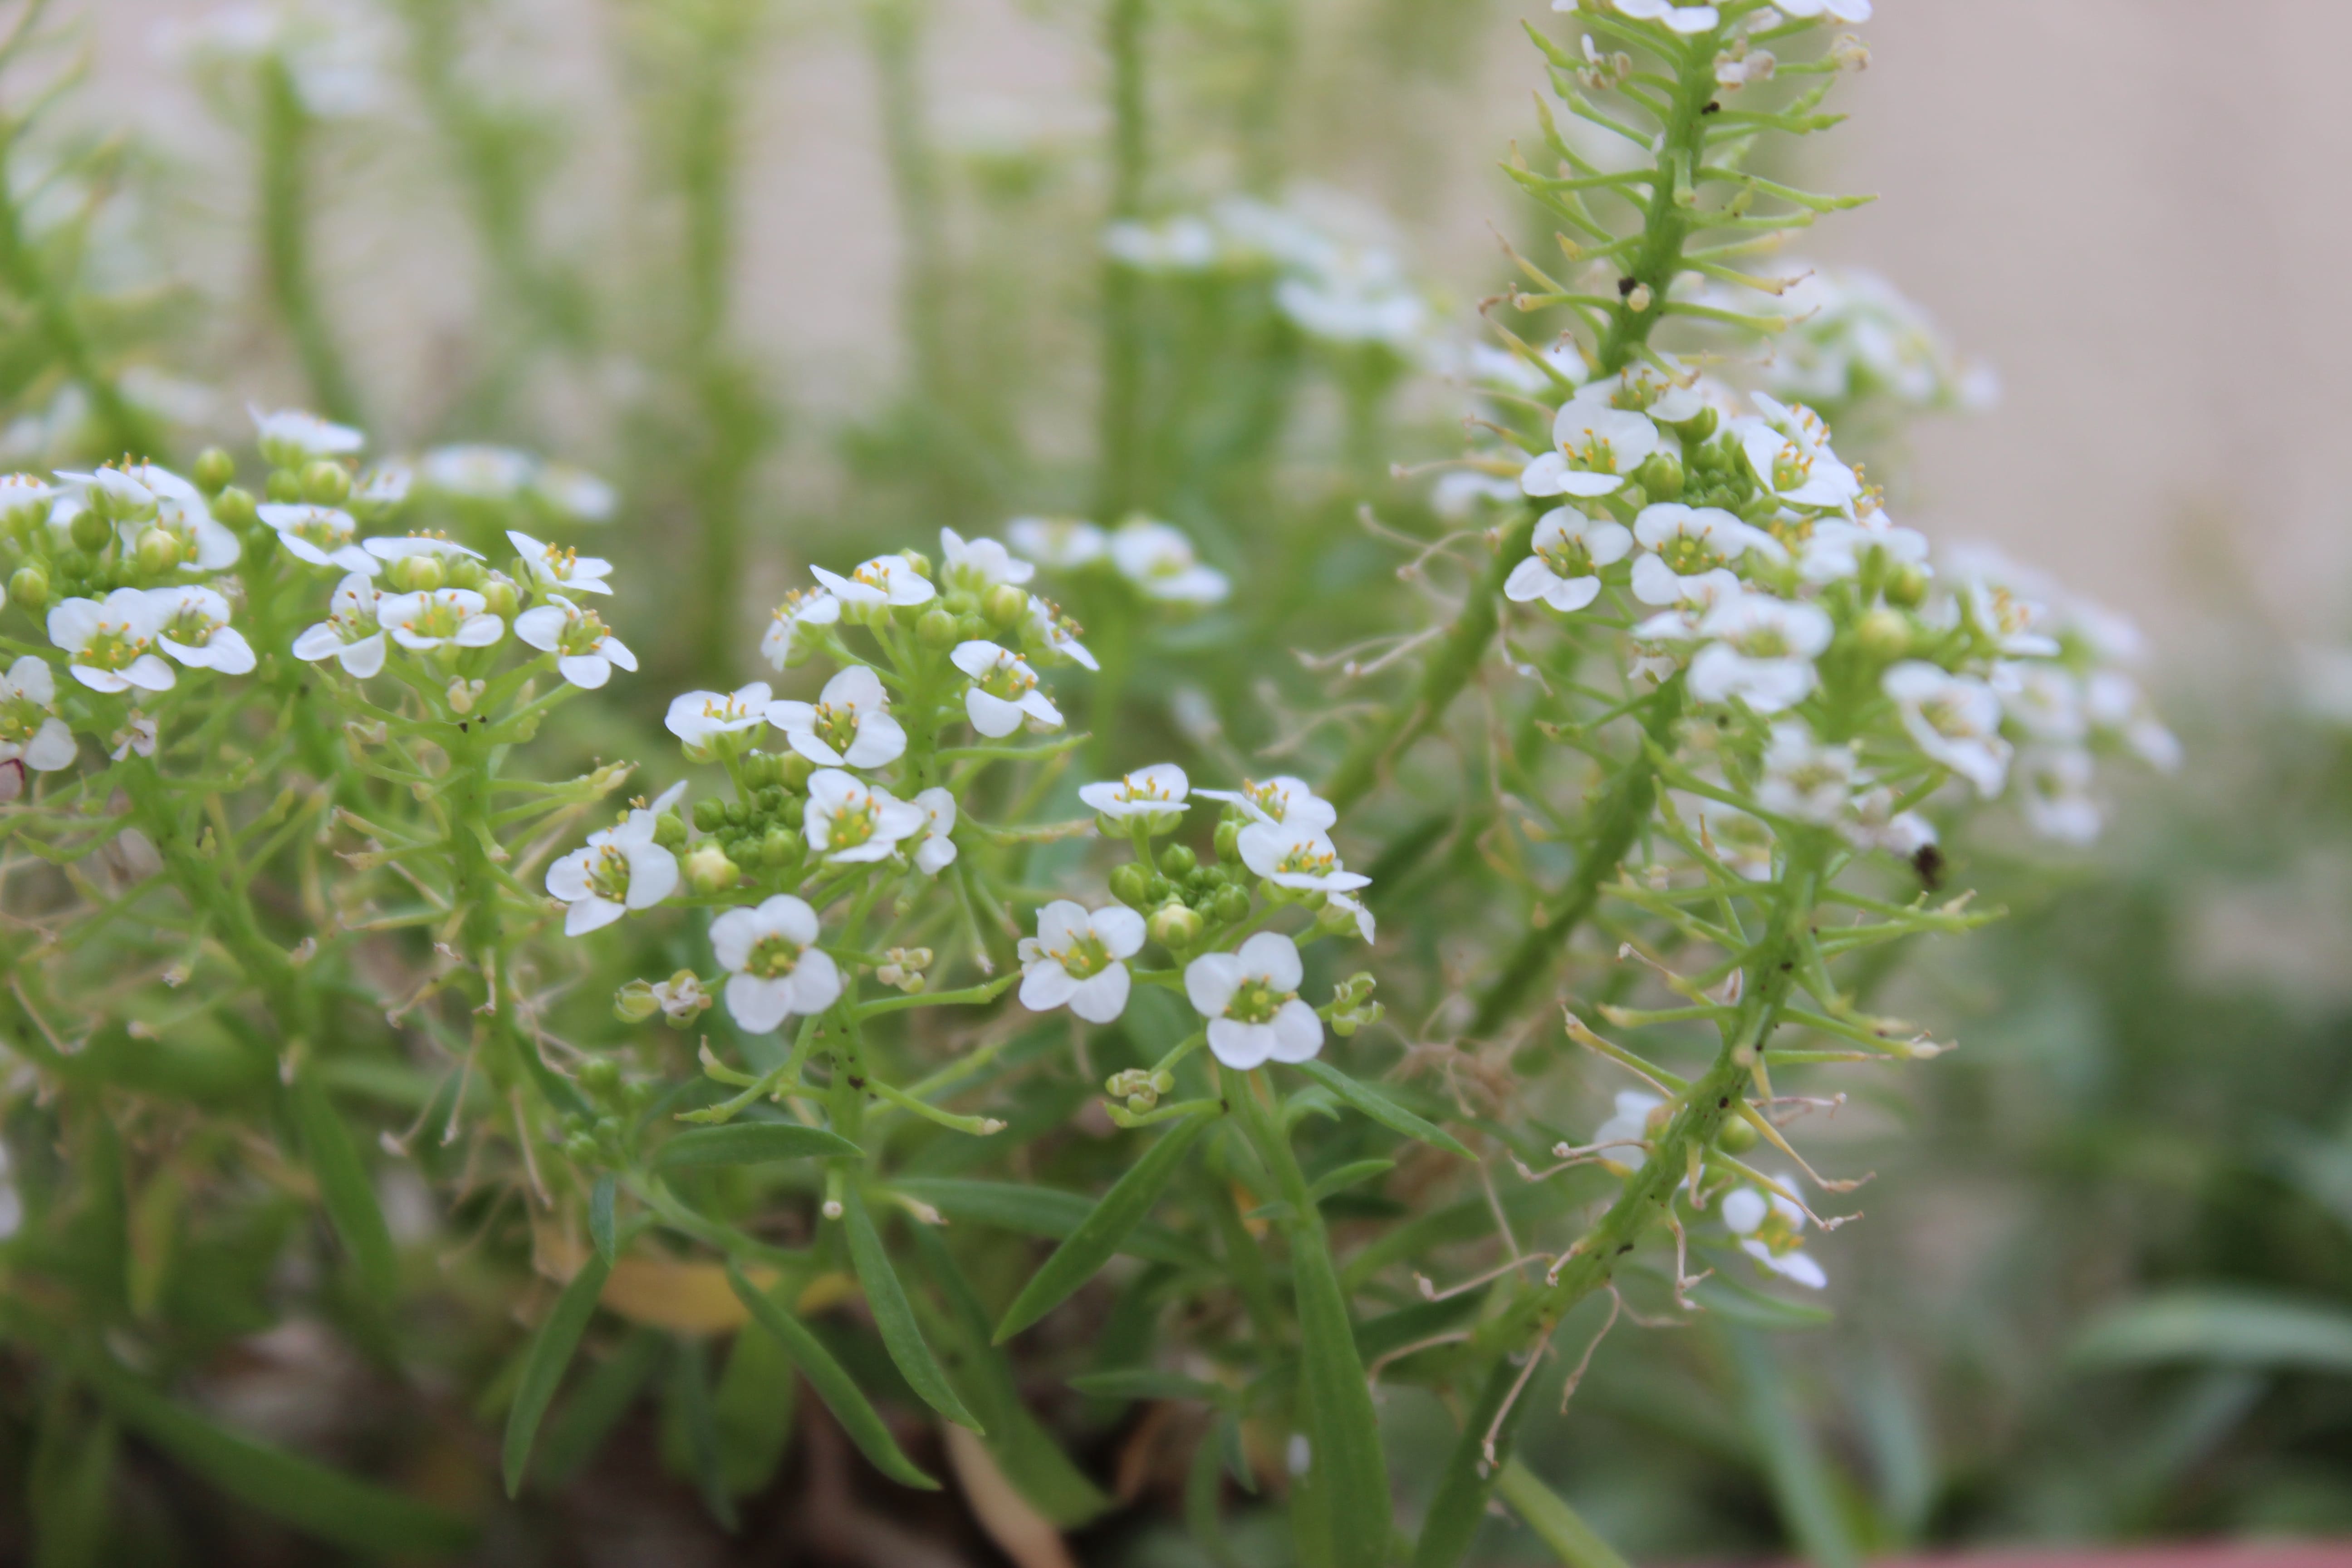
nature, grass, blossom, plant, meadow, flower, green, herb, botany, flora, wildflower, shrub, macro photography, anthriscus, flowering plant, cow parsley, land plant